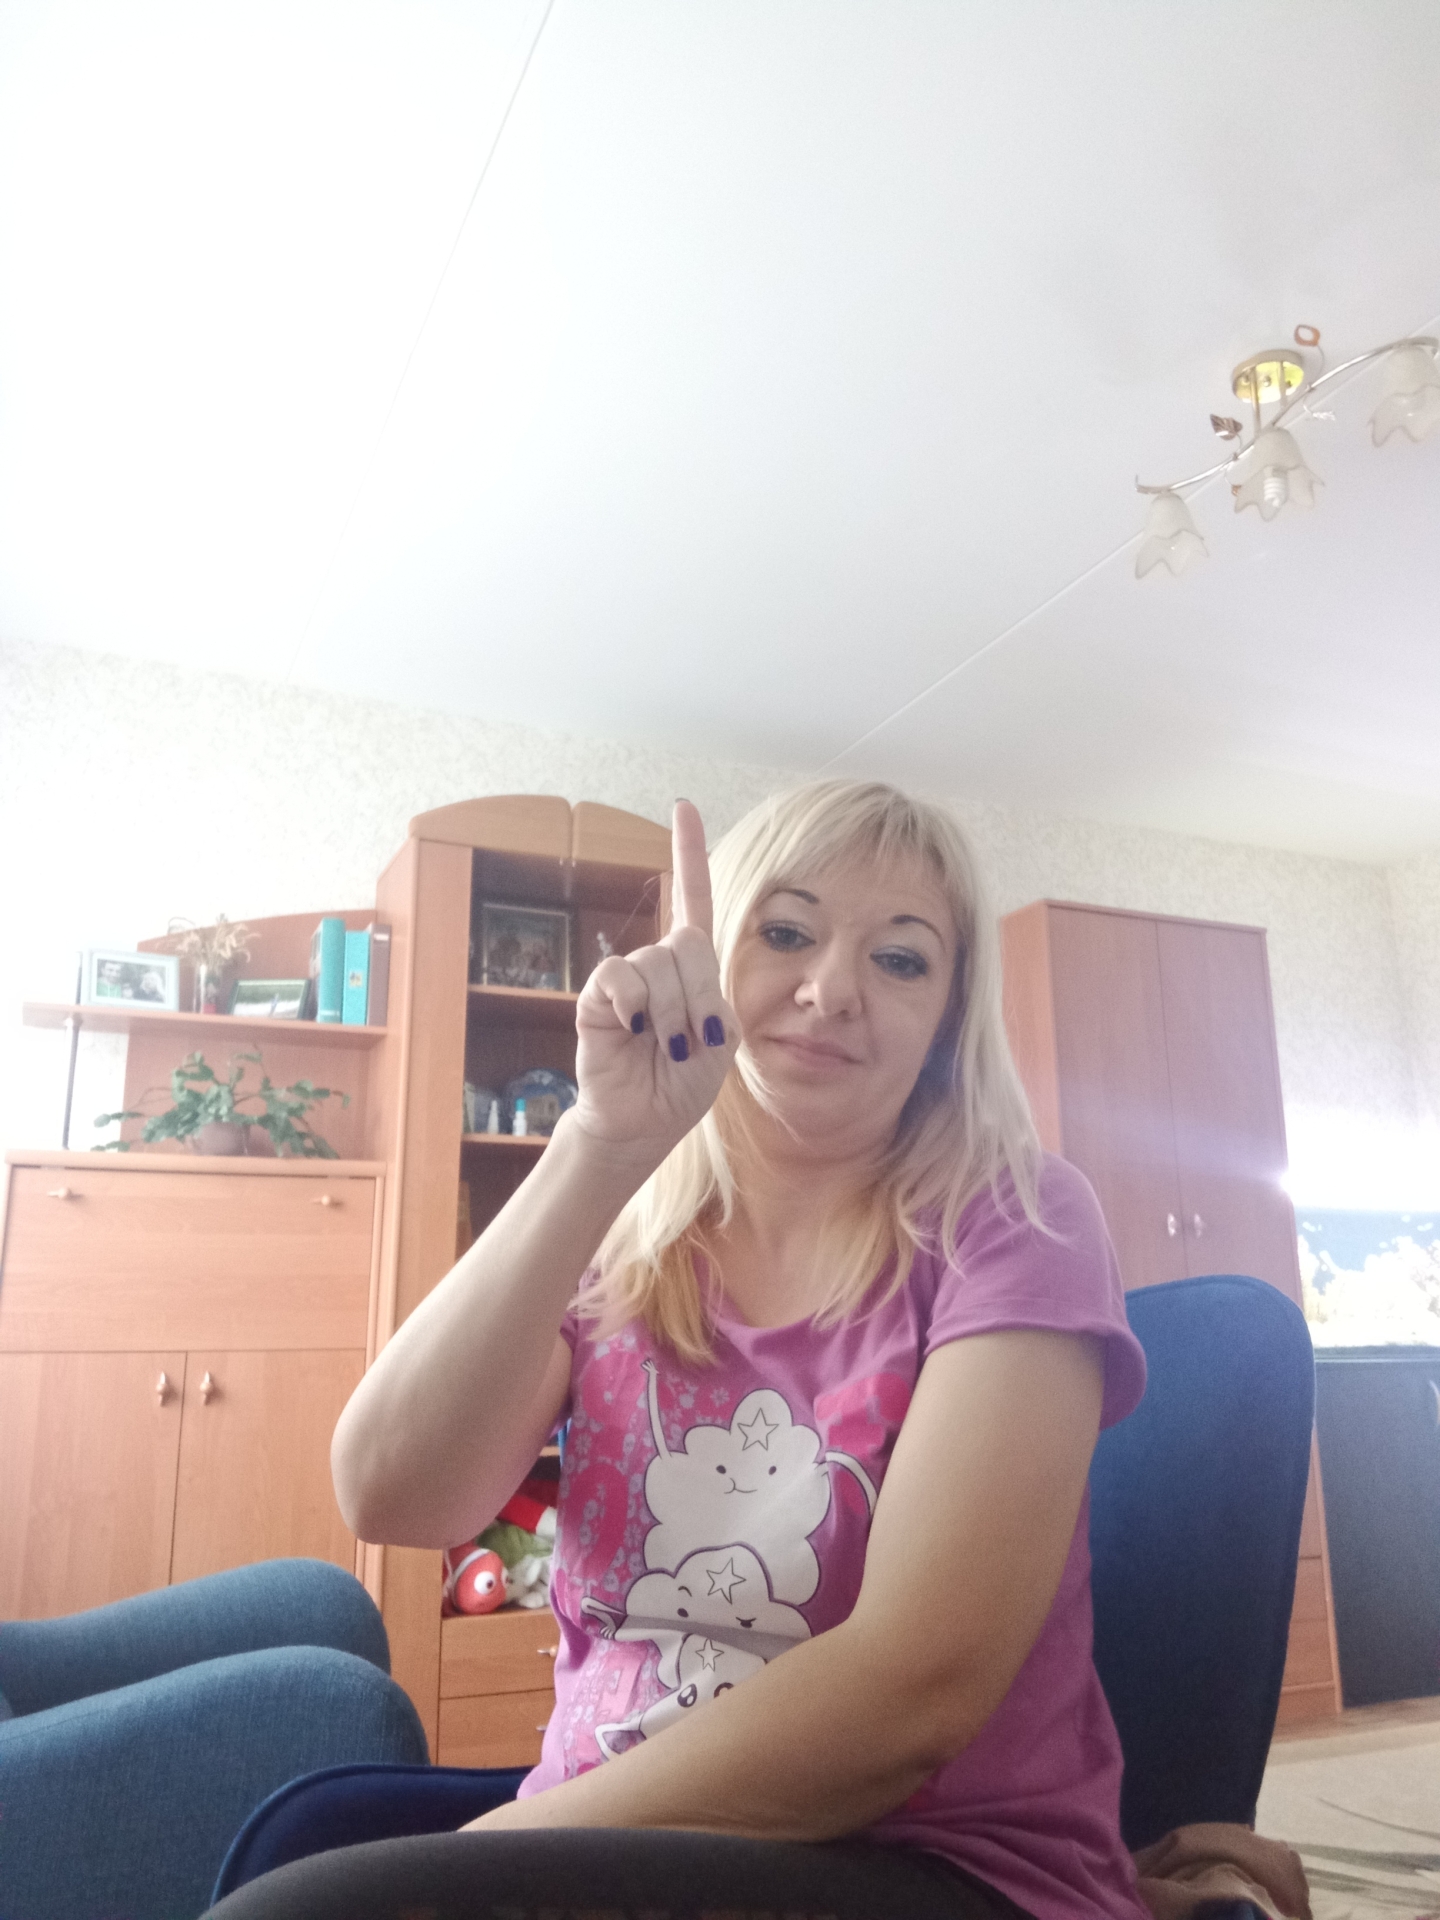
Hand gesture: one